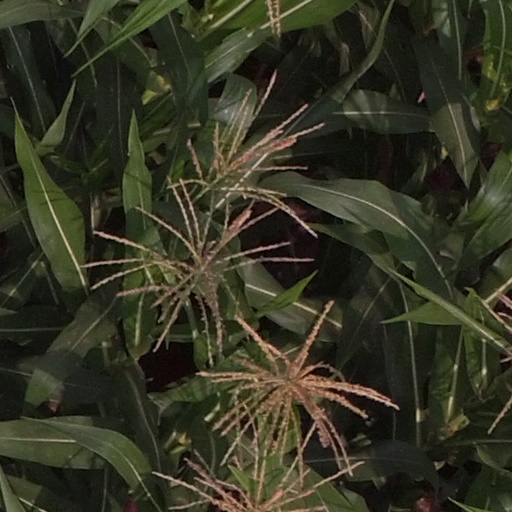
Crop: maize; corn